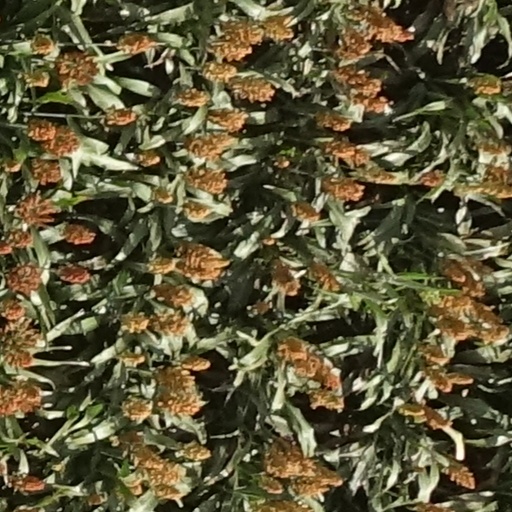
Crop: sorghum